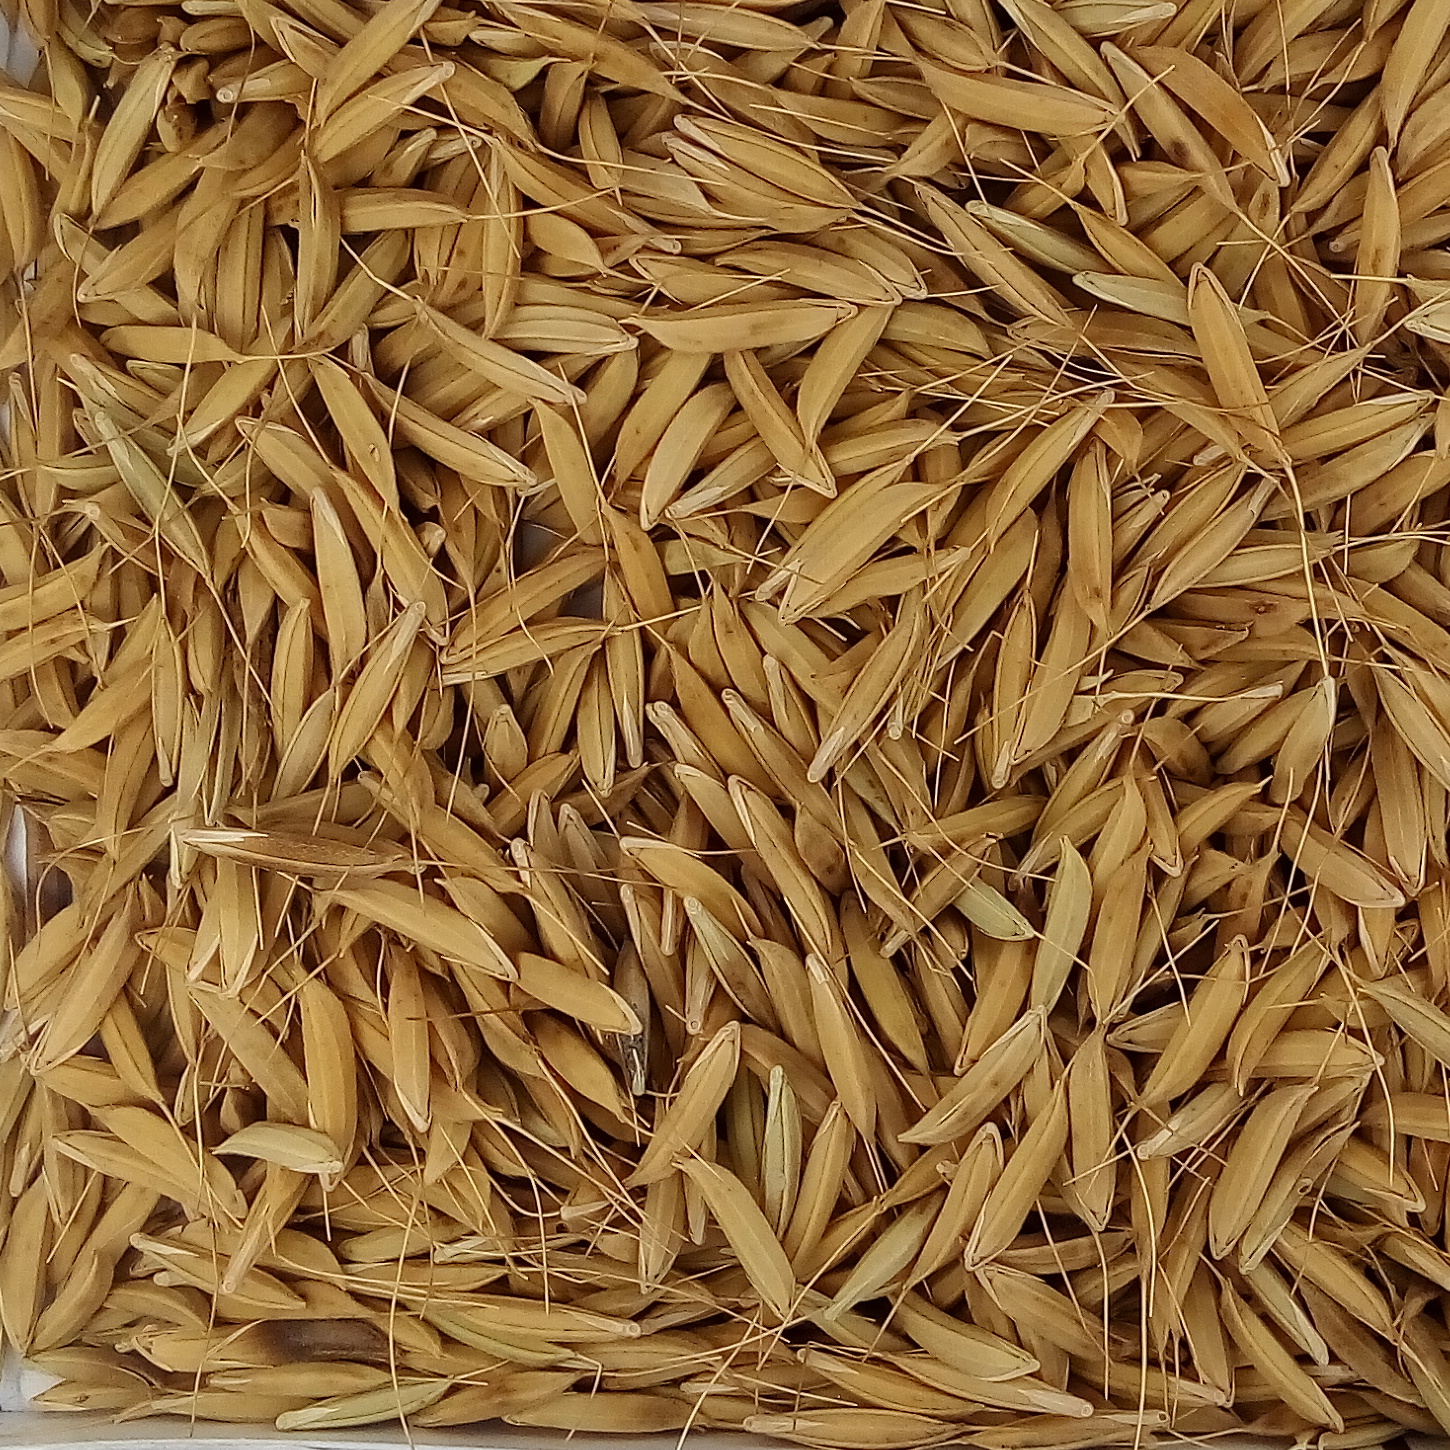
Rice seed variety: CSR_30